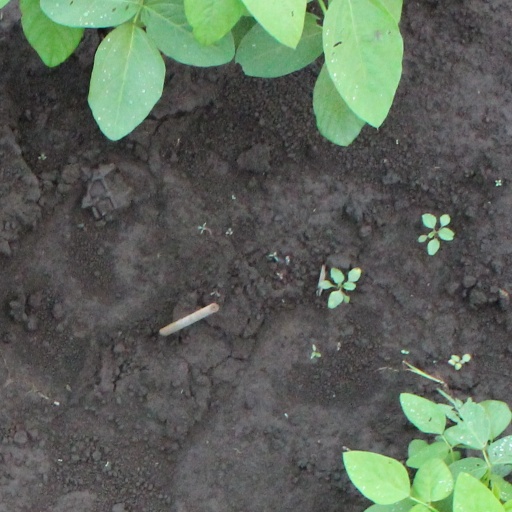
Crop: soybean